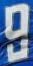
Number: 9